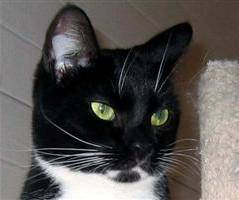
Label: cat